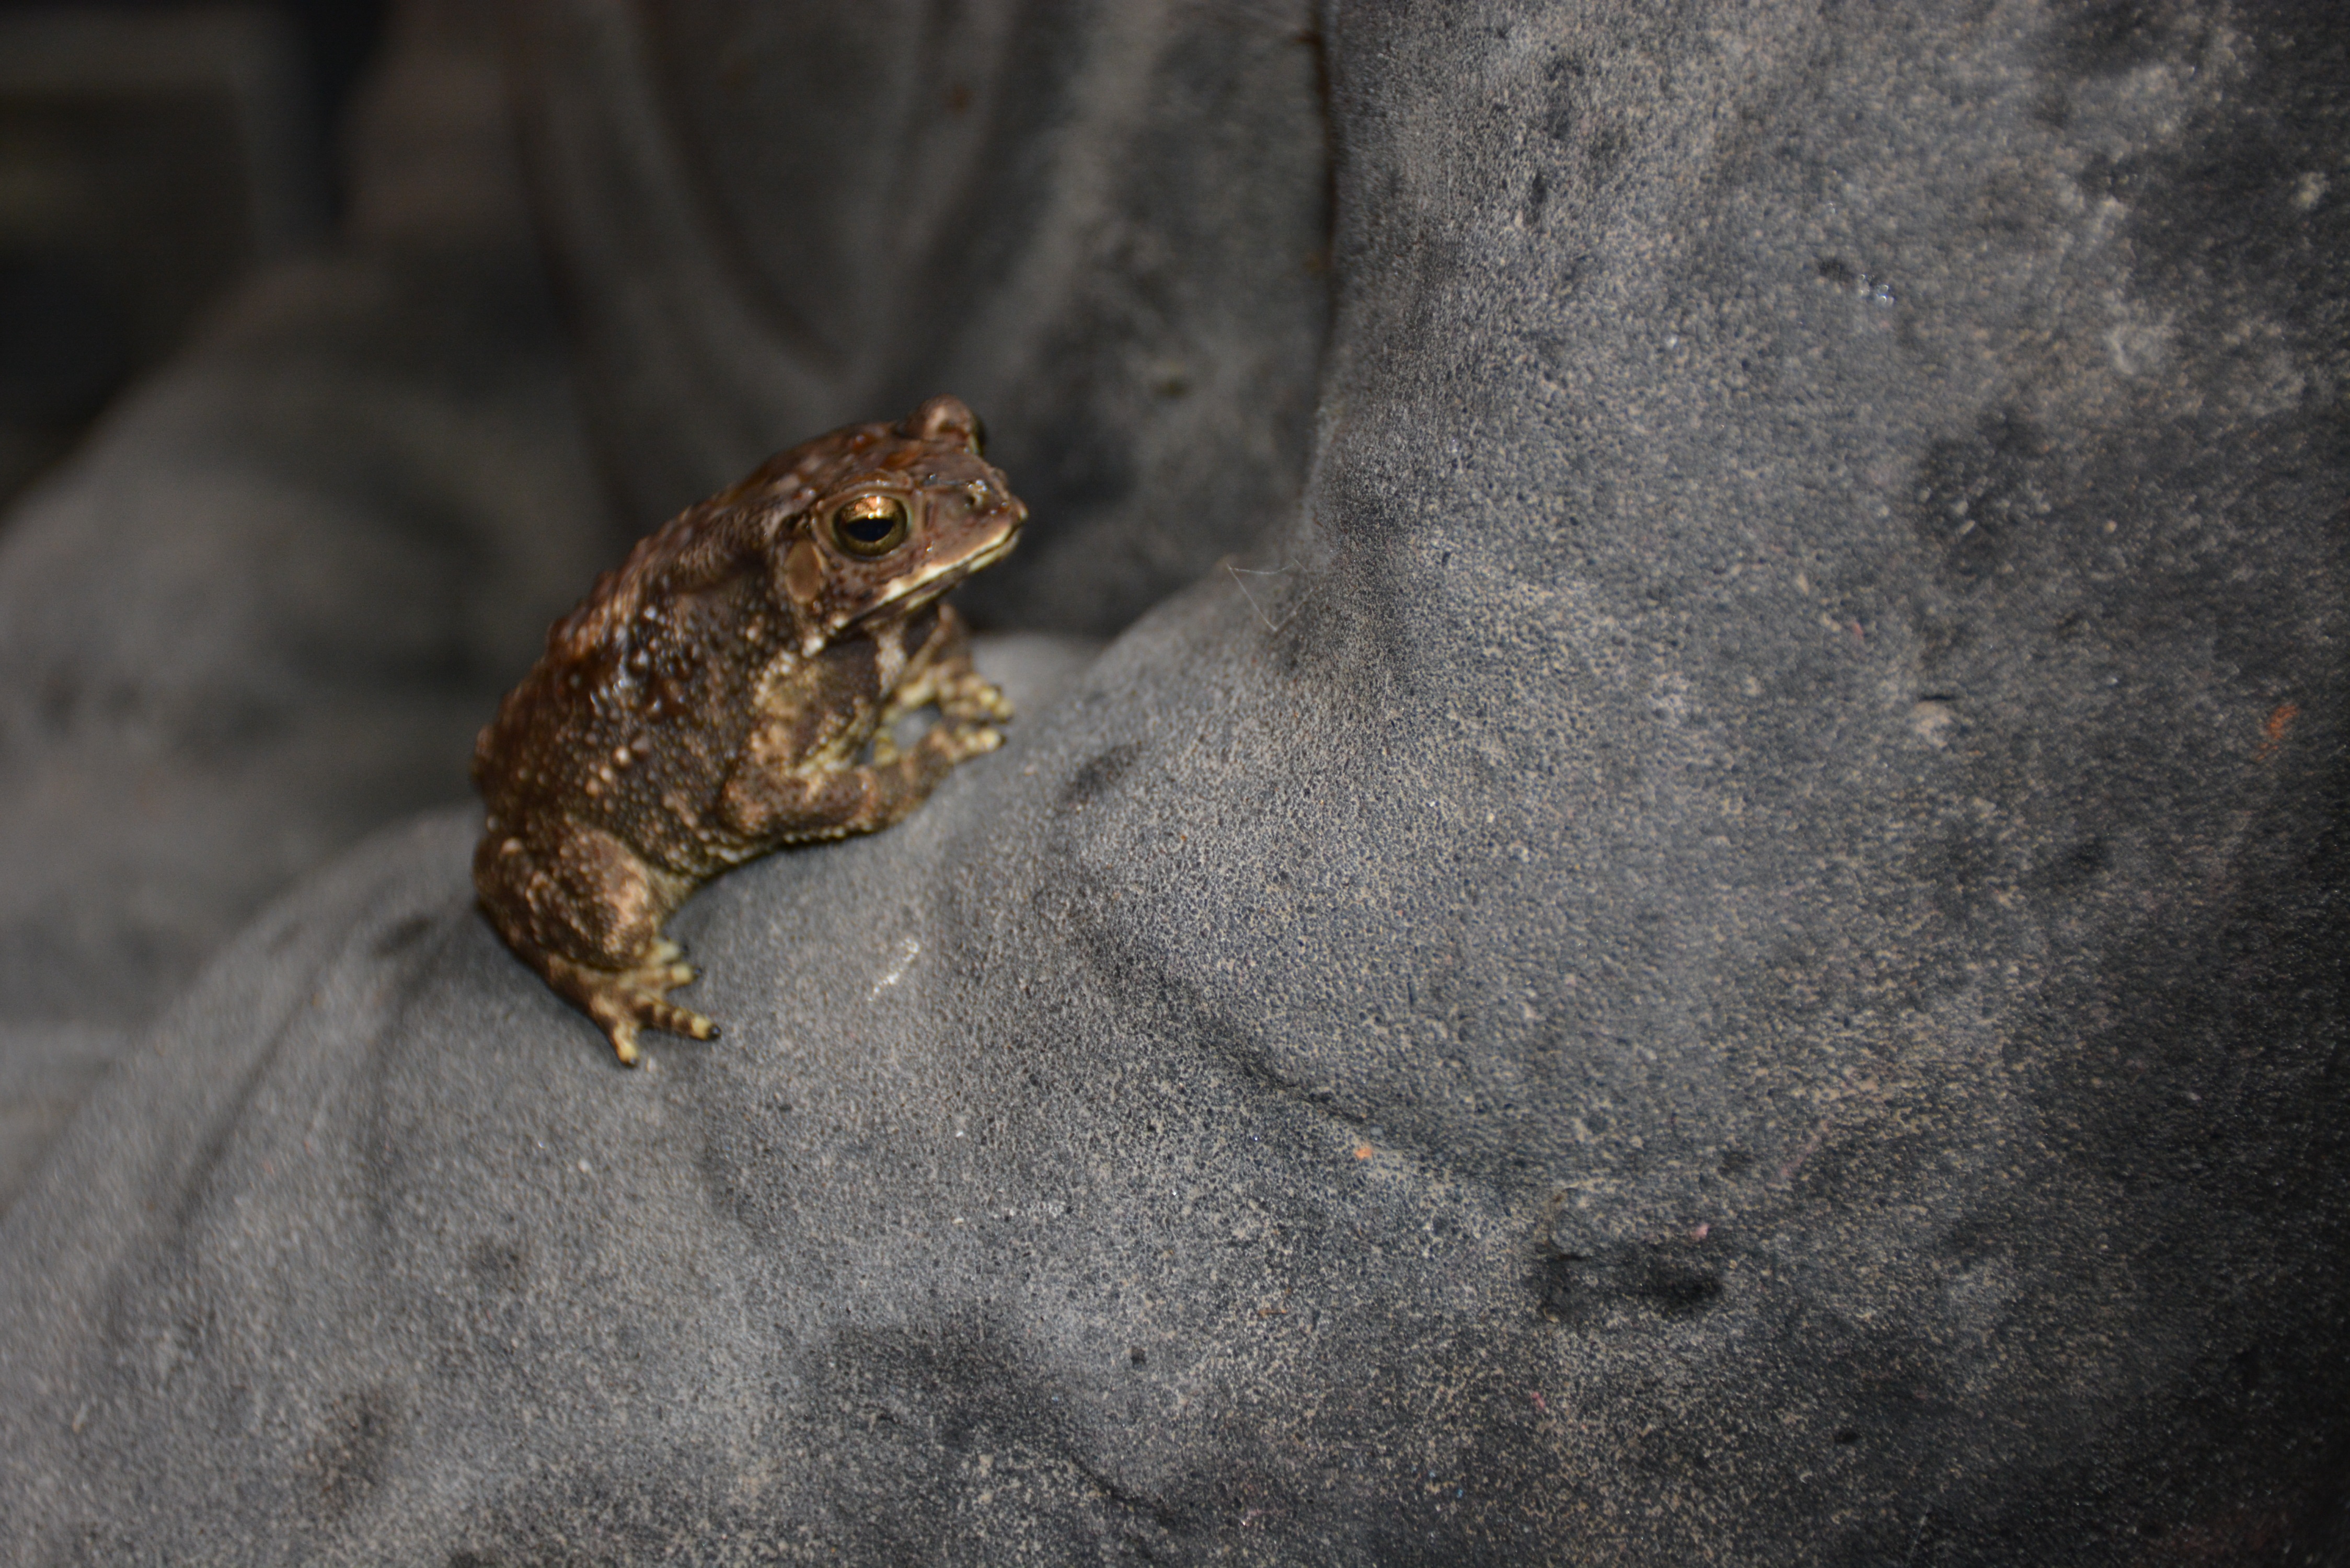
nature, wildlife, frog, toad, amphibian, fauna, vertebrate, macro photography